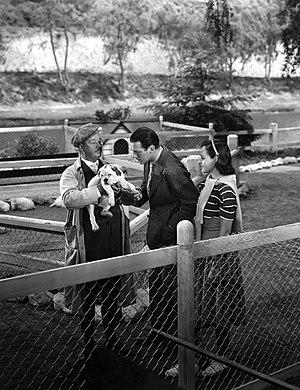
Richard Wallace, né le 26 août 1894 à Sacramento et mort le 3 novembre 1951 à Los Angeles, est un réalisateur et scénariste américain.